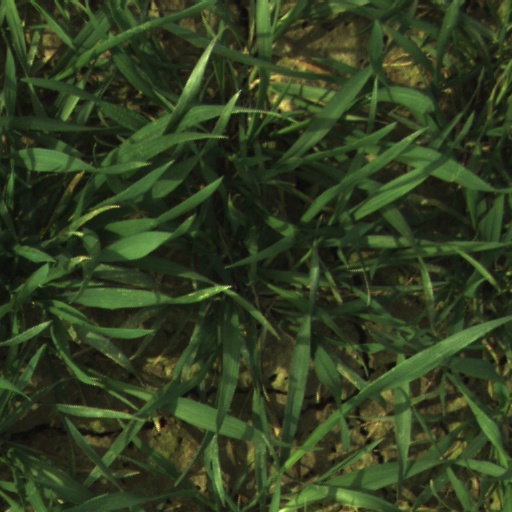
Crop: wheat